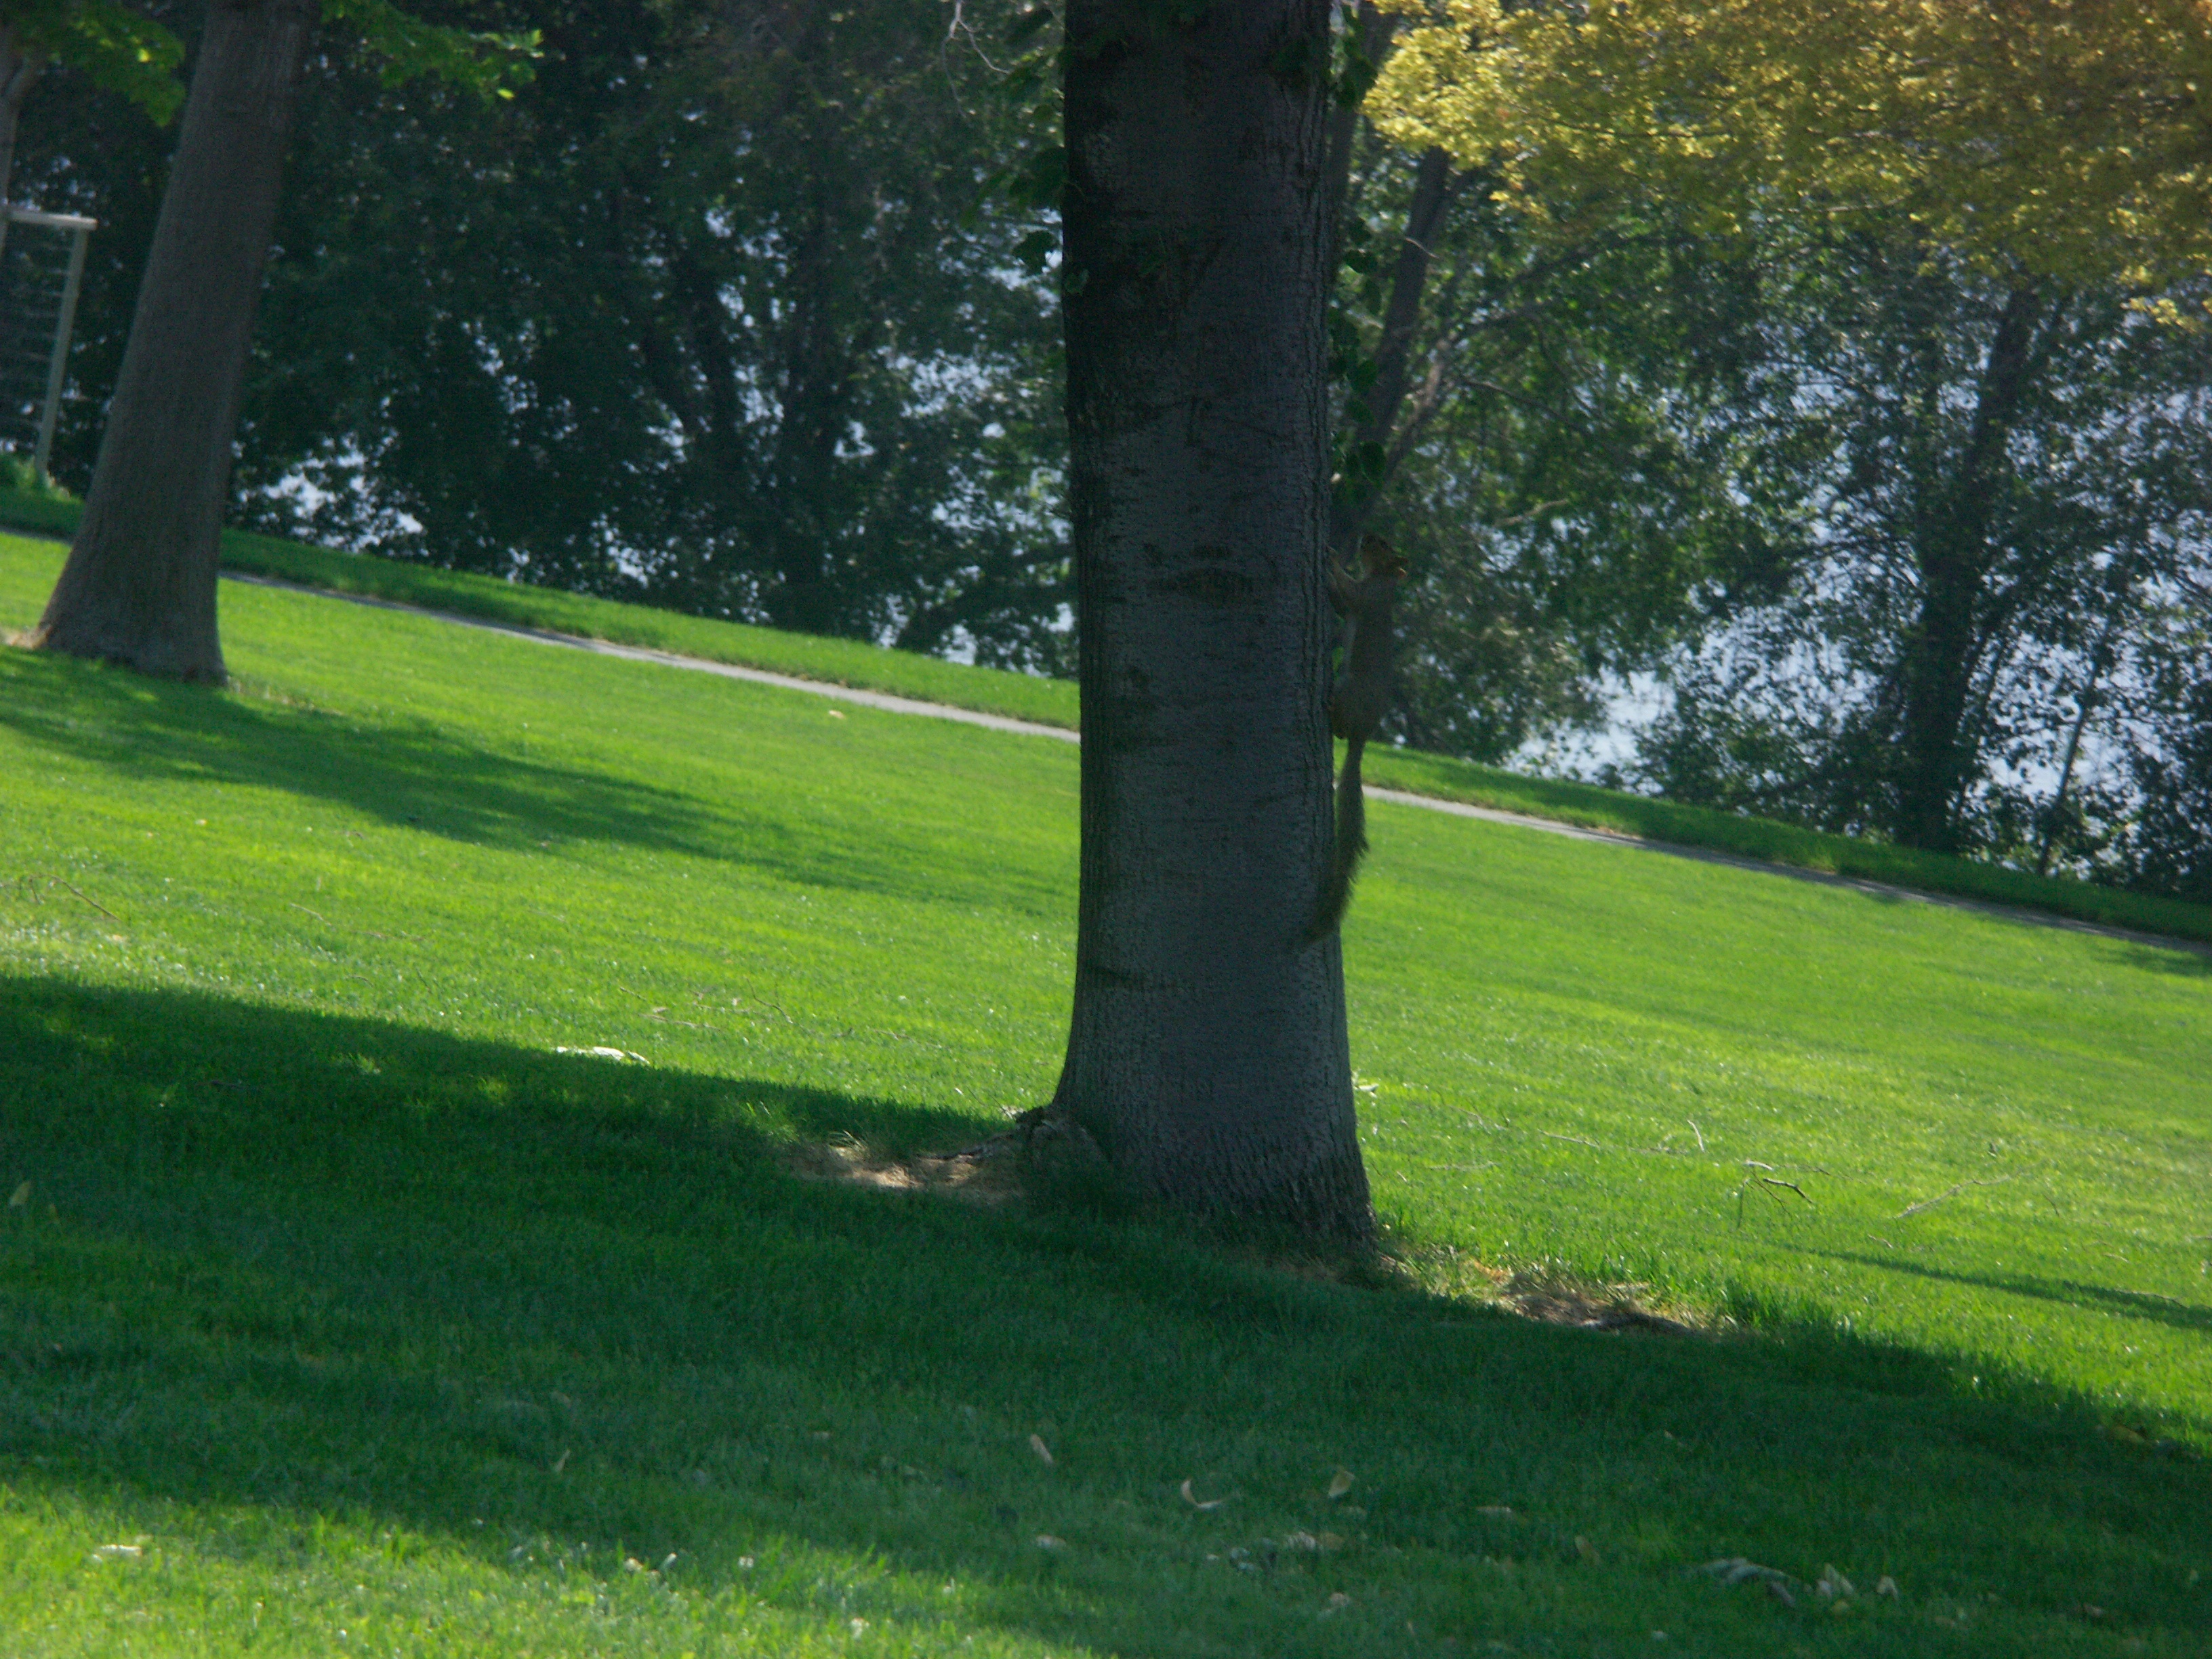
tree, grass, structure, plant, field, lawn, meadow, sunlight, leaf, green, pasture, garden, grassland, shrub, woodland, grass family, woody plant